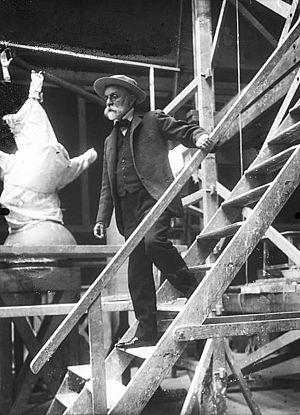
Charles-René de Paul de Saint-Marceaux, dit René de Saint-Marceaux, est un sculpteur et médailleur français né à Reims le 23 septembre 1845 et mort dans le 17ᵉ arrondissement de Paris le 23 avril 1915.